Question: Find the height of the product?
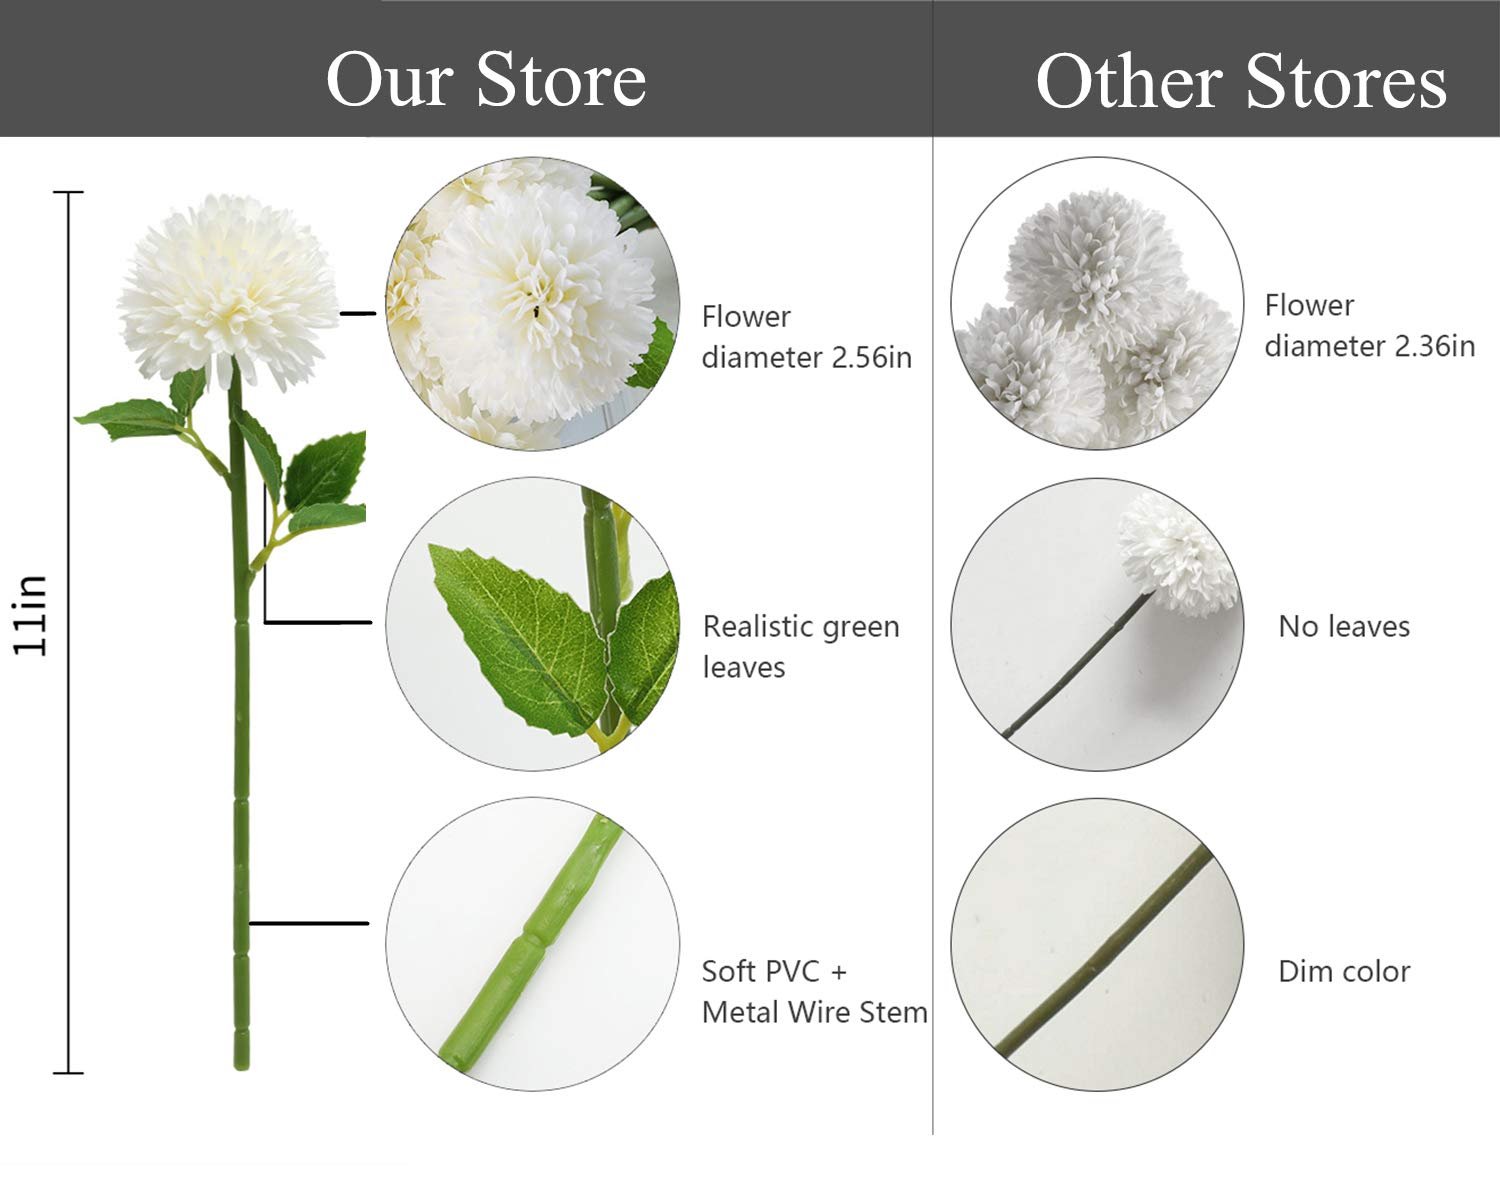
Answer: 11.0 inch